Auberville-la-Campagne

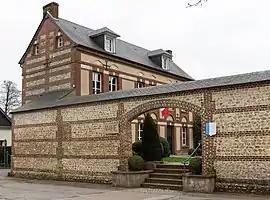
The town hall

Auberville-la-Campagne is a former commune in the Seine-Maritime department in the Normandy region in northern France. On 1 January 2016, it was merged into the new commune of Port-Jérôme-sur-Seine.